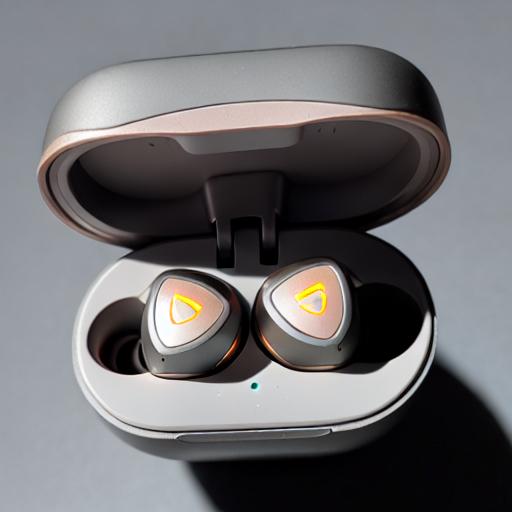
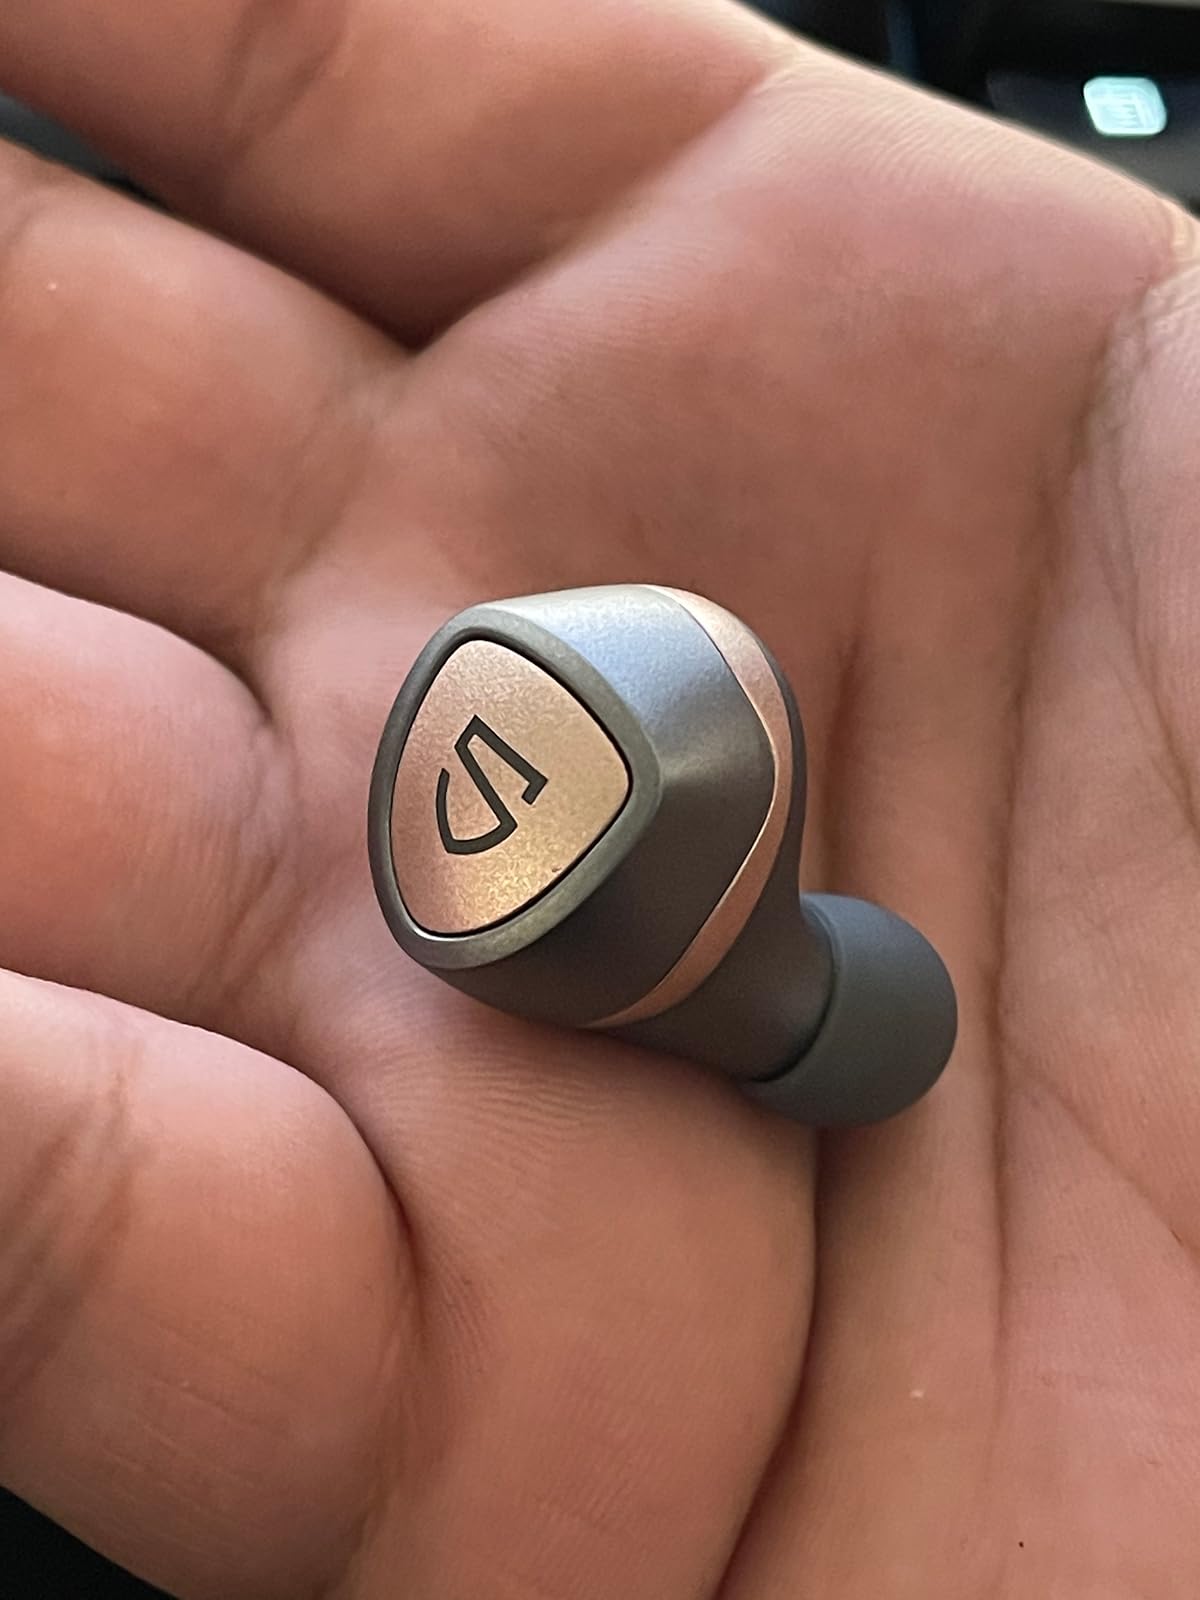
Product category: earbuds
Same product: no